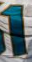
Number: 1